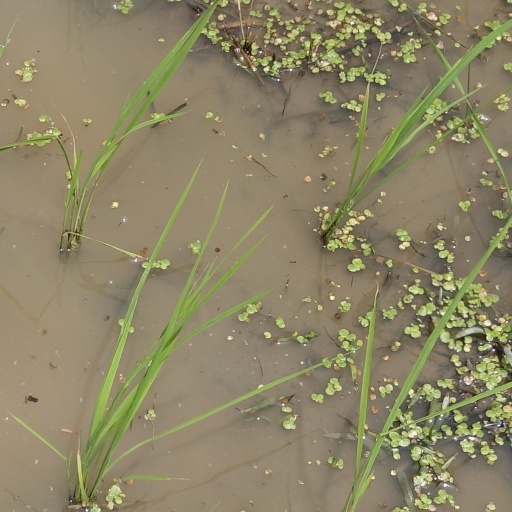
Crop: rice